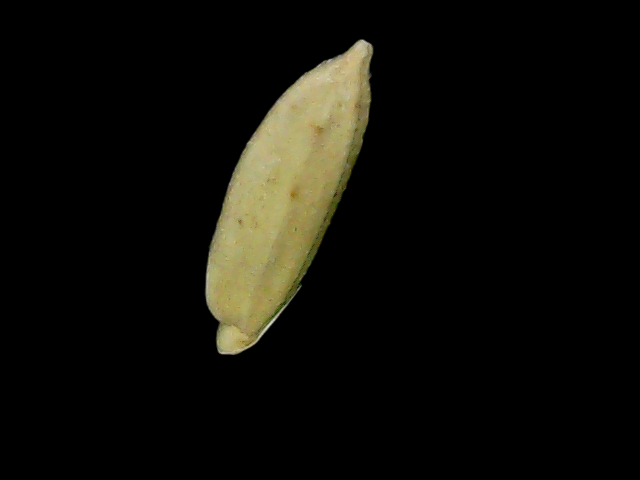
Rice variety: Bd76